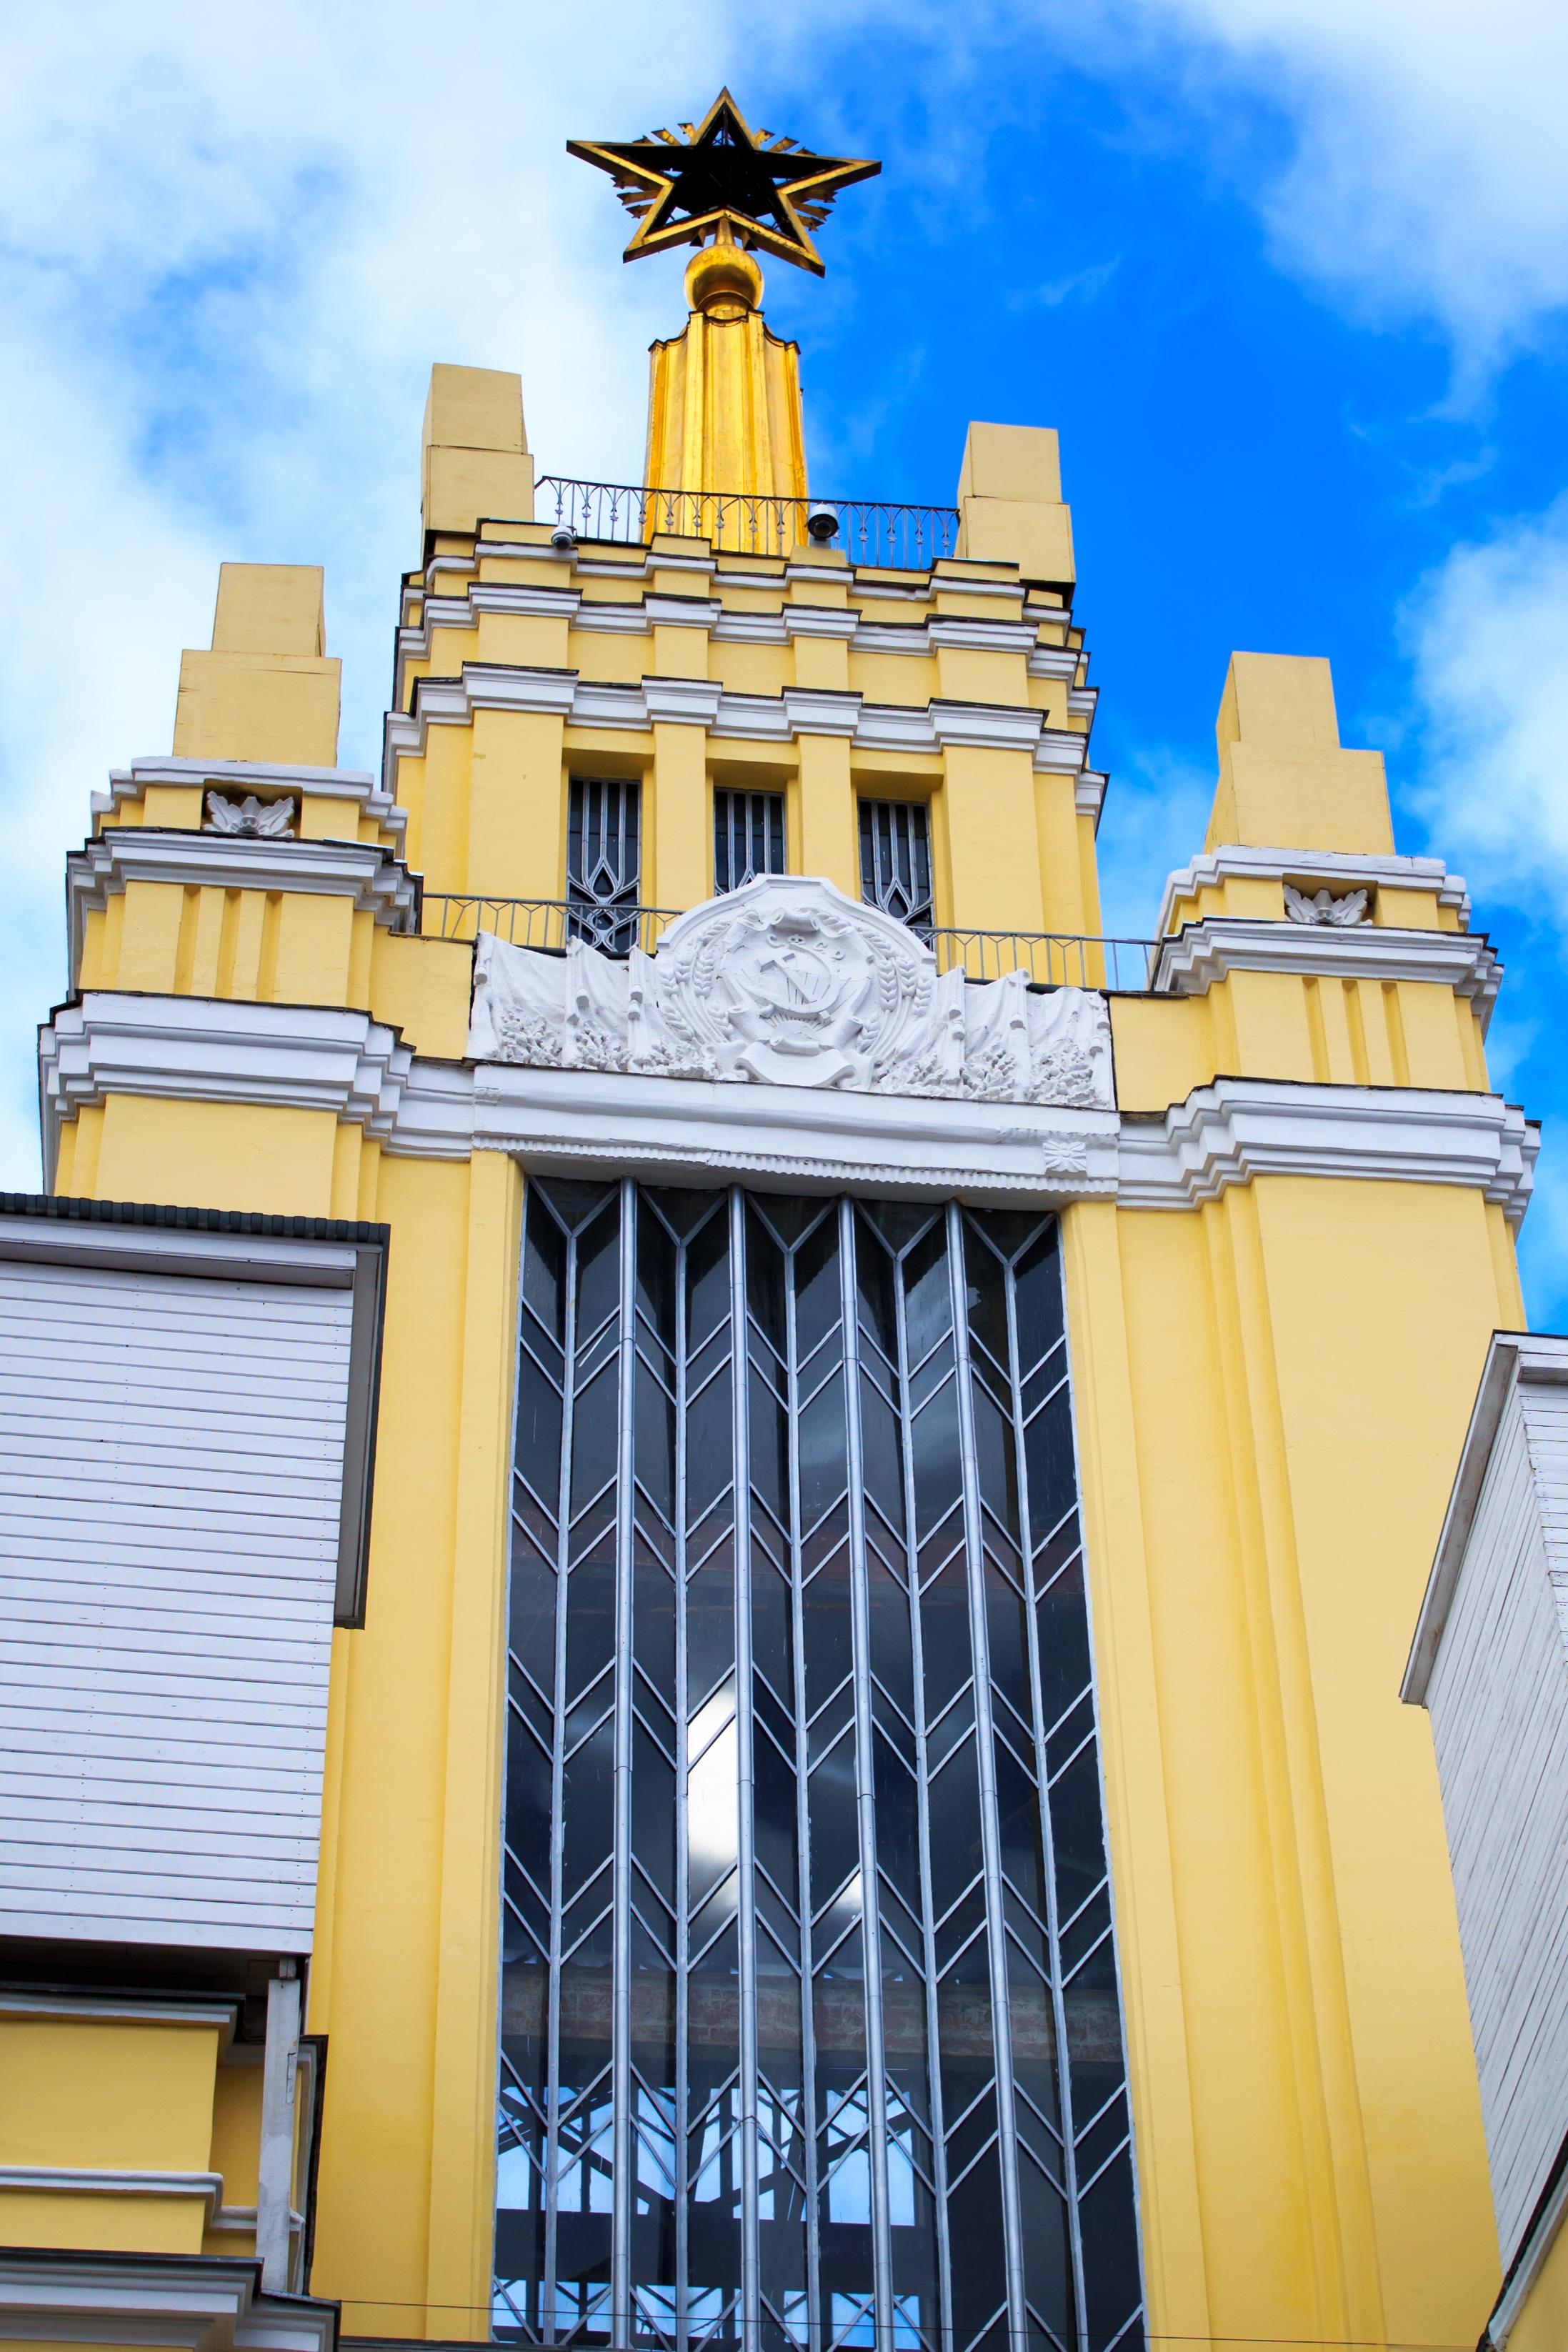
architecture, star, building, tower, landmark, facade, blue, yellow, decor, empire, luxury, pavilion, moscow, russia, stucco, vvc, enea, the soviet union, the ussr